Archaeological Civic Museum of Bologna

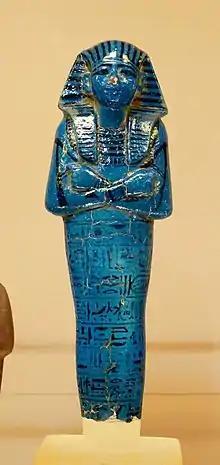
Ushabti of pharaoh Seti I (ruled 1290–1279 BC). Blue faience (H. 26 cm), from Thebes, Reign of Seti I, 19th dynasty, New Kingdom

This section of the museum displays material from diggings from the 19th and mid 20th centuries done within the Bolognese area and deals with the reconstruction of the development of the ancient settlement of the Etruscan civilization from its origins (9th century B.C.) to the founding of the city of Felsina (the settlement of Bologna during Etruscan times) between the middle of the 6th and 5th centuries B.C.